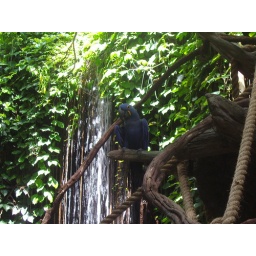
blue parrot by the waterfall